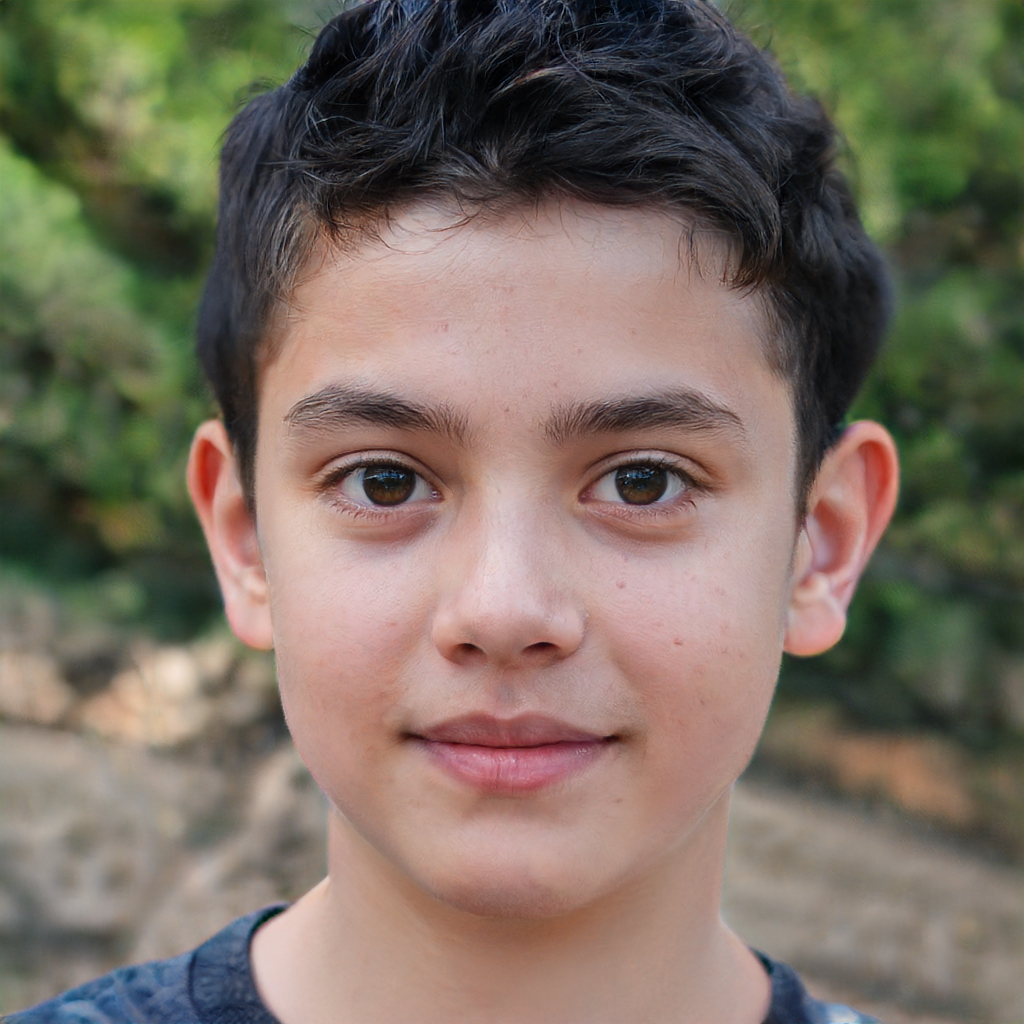
Gender: Male